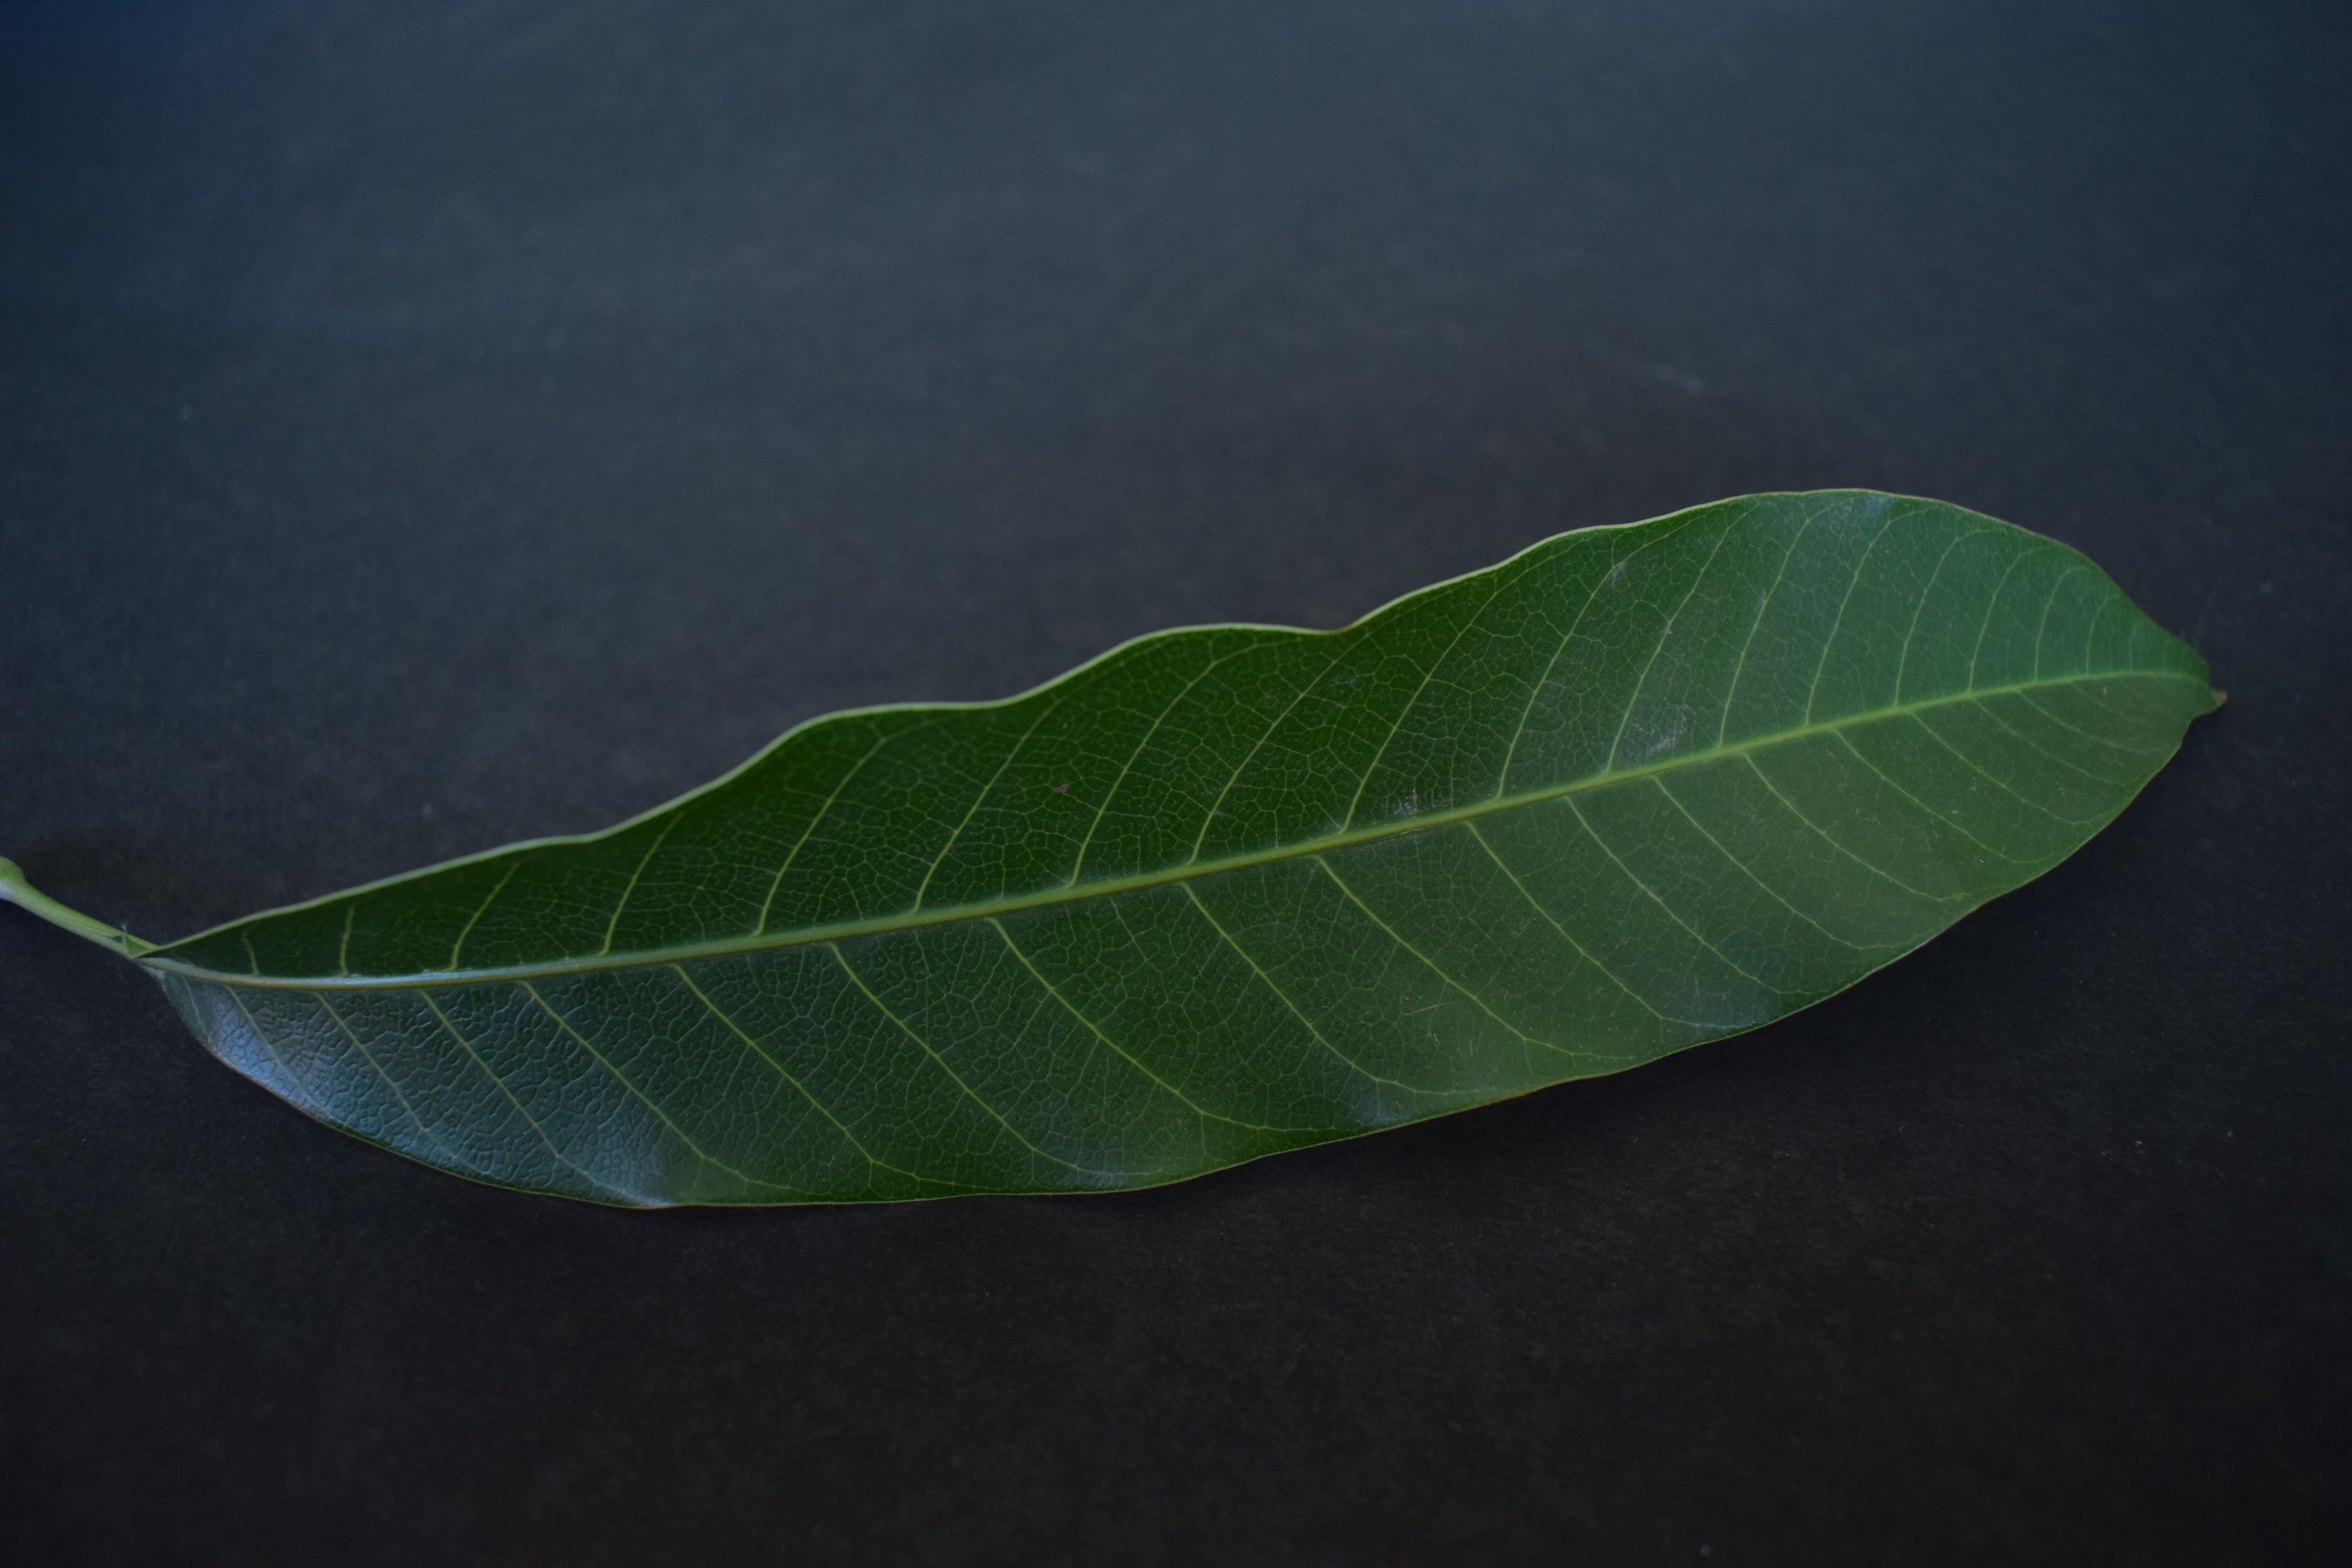
Plant species: Mango